731st Expeditionary Attack Squadron

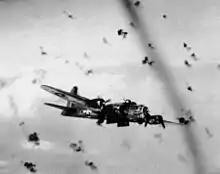
452 Bomb Group B-17G Flying Fortress flying through flak

The squadron was first activated in June 1943 at Geiger Field, Washington as one of the four original squadrons of the 452d Bombardment Group. Later that month, it moved to Rapid City Army Air Base, South Dakota and began to train with the Boeing B-17 Flying Fortress. It continued training with Second Air Force until December, when it began its movement to the European Theater of Operations. The ground echelon staged through Camp Shanks and sailed on the on 2 January 1944. The air echelon deployed via the South Atlantic air ferry route.